Seeking Sorrel Wood

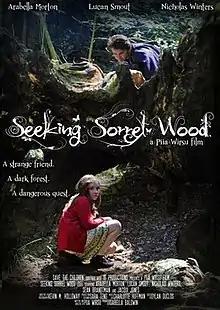
Film poster

Seeking Sorrel Wood is a 2013 Australian fantasy film, written and directed by Piia Wirsu. It stars Arabella Morton, Lucan Smout, Nick Winters, Sean Brandtman and Jacqui Jones.